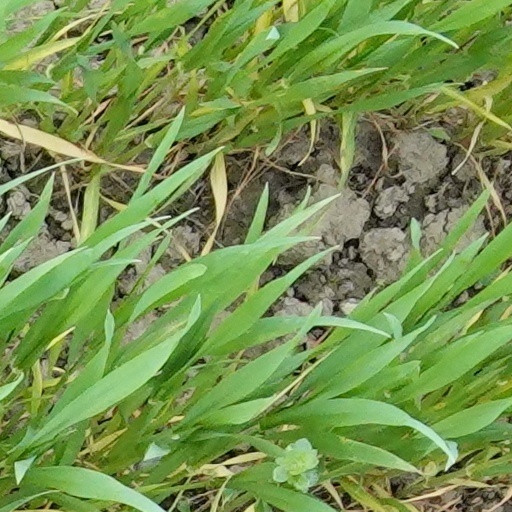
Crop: wheat